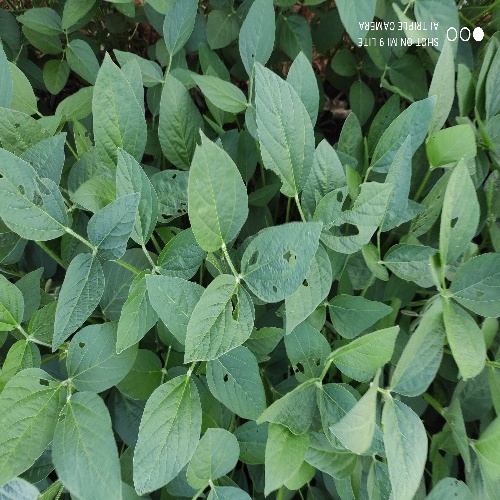
Label: Caterpillar